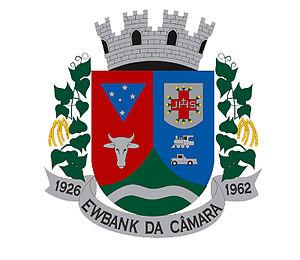
Ewbank da Câmara est une municipalité brésilienne de l'État du Minas Gerais. Appartenant à la mesoregion de la Zona da Mata et microrégion de Juiz de Fora, la municipalité est située à quelque 241 km au sud-est de la capitale de l'État, Belo Horizonte. Sa population était composée, en 2014, 3 914 habitants, selon l'Institut brésilien de géographie et de statistique. Il occupe une superficie de 103 834 km². La zone urbaine de la municipalité constitue une petite partie du total. La zone rurale, principalement dans la municipalité, a une végétation de forêt tropicale atlantique.